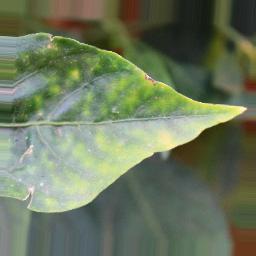
Label: nutritional